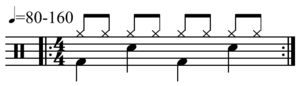
Le rock est un genre musical apparu dans les années 1950 aux États-Unis et qui s'est développé en différents sous-genres à partir des années 1960, notamment aux États-Unis et au Royaume-Uni. Il prend ses racines dans le rock 'n' roll des années 1940 et 1950, lui-même grandement influencé par le rhythm and blues et la country. Le rock a également incorporé des éléments provenant d'autres genres dont la folk, le blues, le jazz et la musique classique. Le terme « rock » est aujourd'hui utilisé comme un terme générique incluant des formes artistiques comme la pop music, la musique soul. Son influence culturelle est désormais prééminente dans l'industrie musicale, et se diffuse également dans d'autres arts.